Anne Hart (Canadian author)

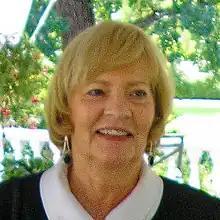

Margaret Eleanor Anne Hart (née Hill) (October 7, 1935 – October 9, 2019) was a Canadian author who specialized in biographies. She was best known for her Agatha Christie character biographies: "The Life and Times of Miss Jane Marple" and "The Life and Times of Hercule Poirot," and for her role as head of the Centre for Newfoundland Studies from 1976 until her retirement on January 1, 1998. In 2004, Hart was made a Member of the Order of Canada for her "lasting contributions to the cultural life of her province."